Welcome Danger

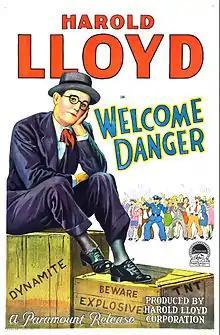
Film poster

Welcome Danger is a 1929 American pre-Code comedy film directed by Clyde Bruckman and starring Harold Lloyd. A sound version and silent version were filmed. Ted Wilde began work on the silent version, but became ill and was replaced by Bruckman. Wilde died from stroke two months after this film’s premiere.